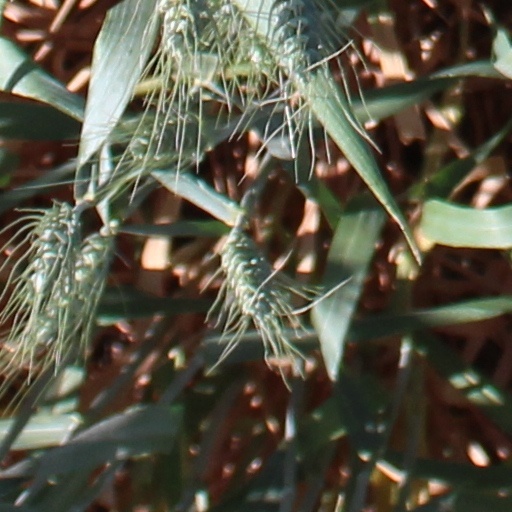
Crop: wheat